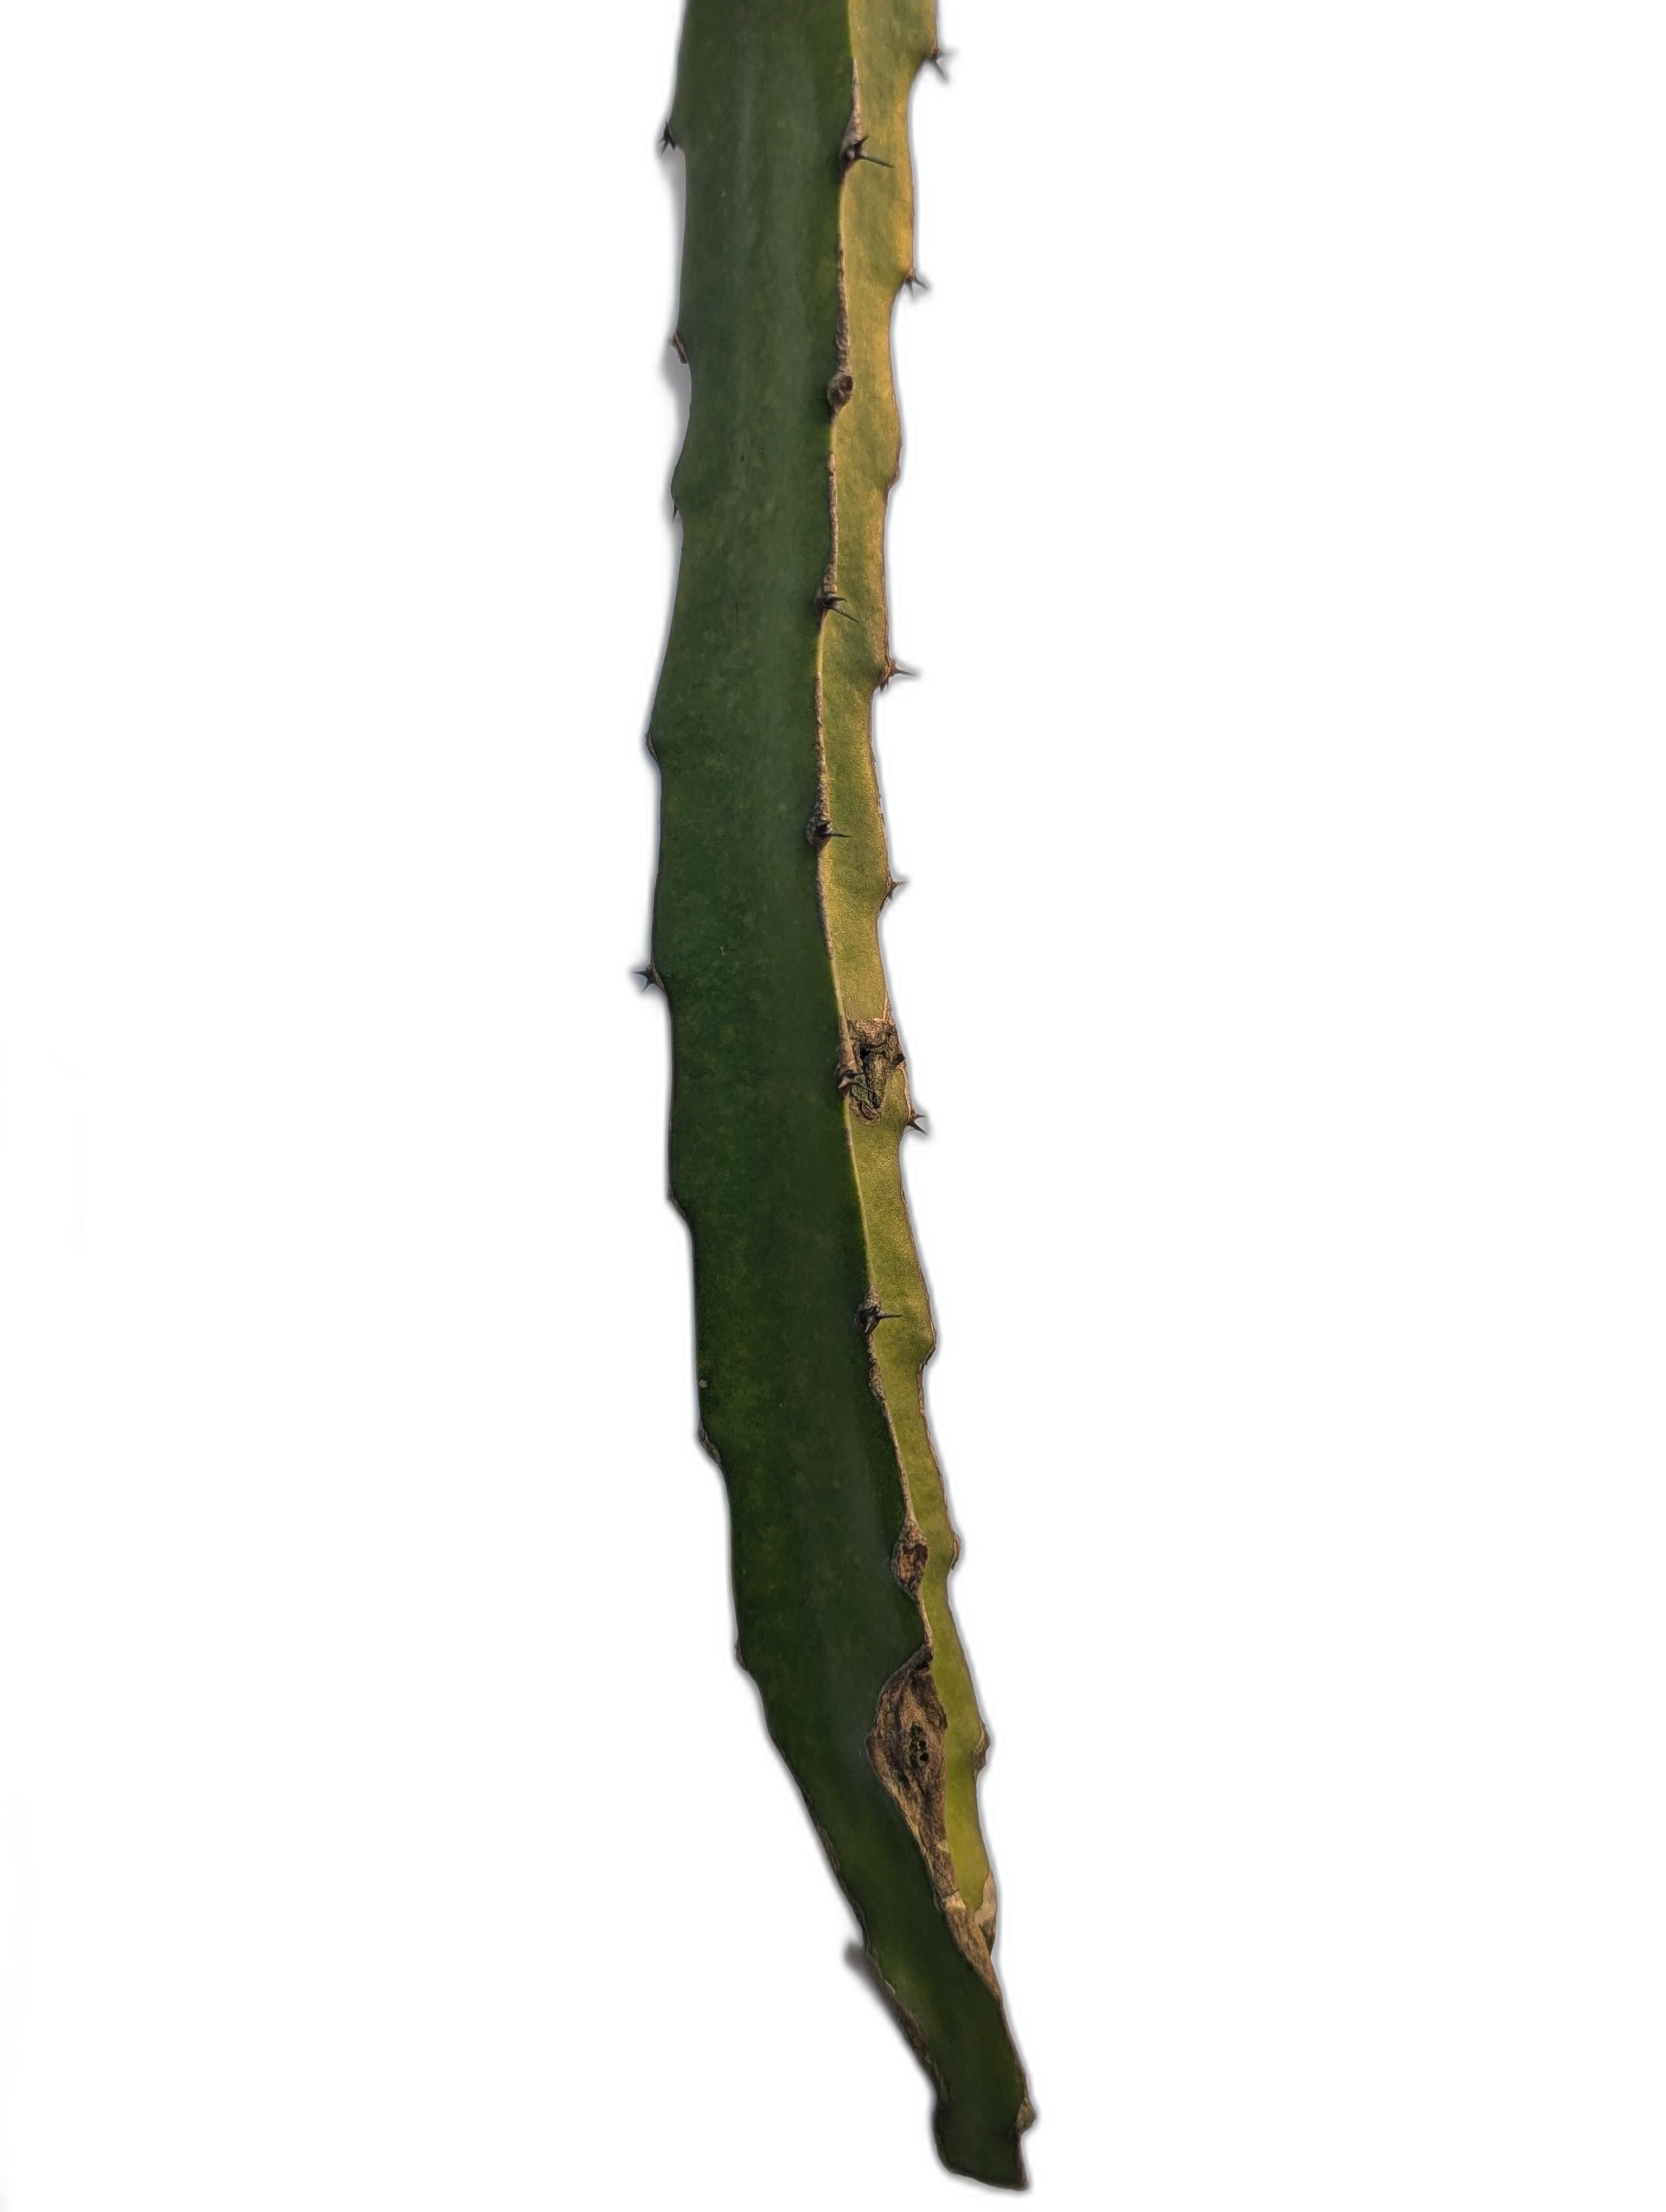
Label: Good leaf